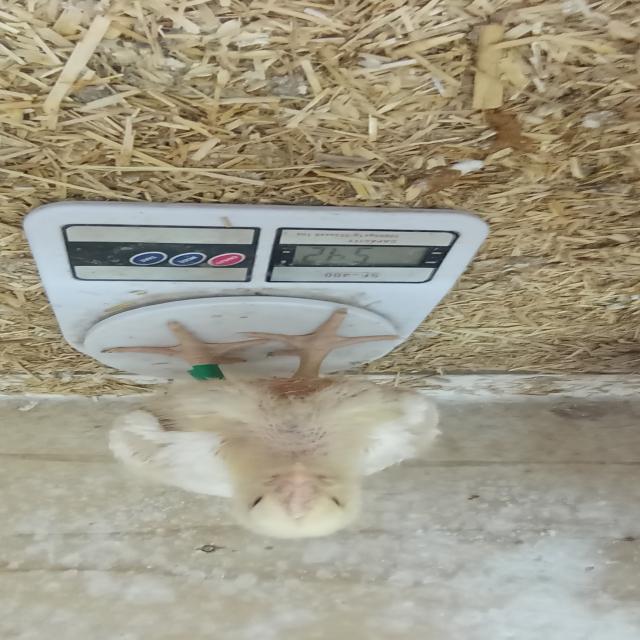
Weight: 542 g